Mark Martin (judge)

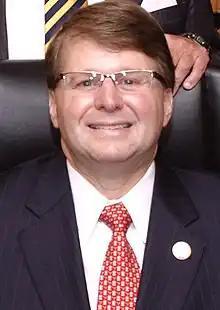
Martin in 2015

Mark Dean Martin (born April 29, 1963) is an American jurist who served as the chief justice of the Supreme Court of North Carolina from 2014 through 2019. He was appointed by North Carolina Governor Pat McCrory to become Chief Justice on September 1, 2014 upon the retirement of Sarah Parker. Martin was already running for the seat in the 2014 general election.